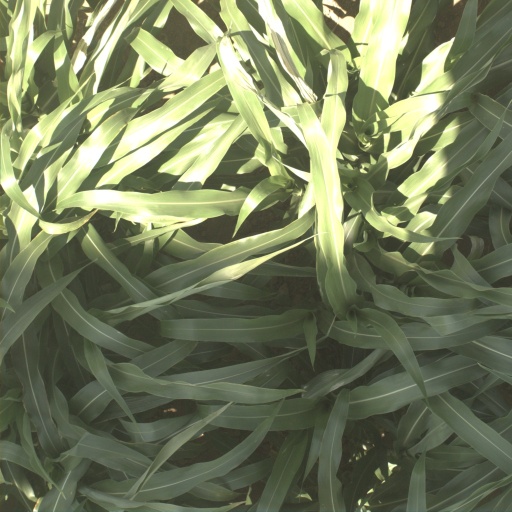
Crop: sorghum